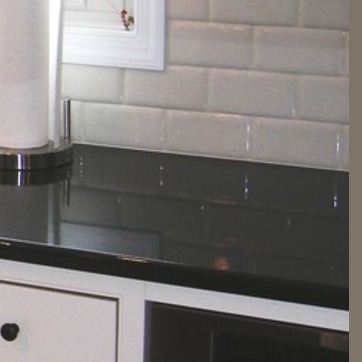
Material: polishedstone